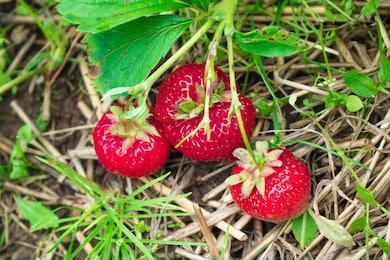
Label: Strawberry